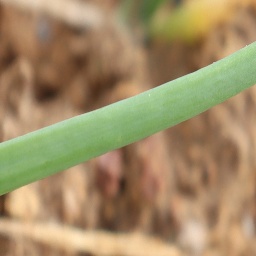
Label: healthy